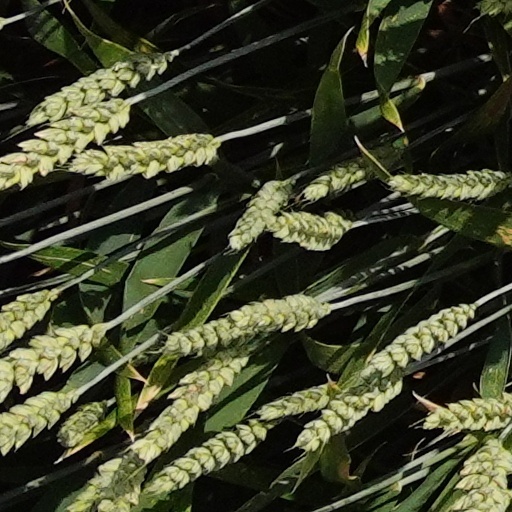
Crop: wheat